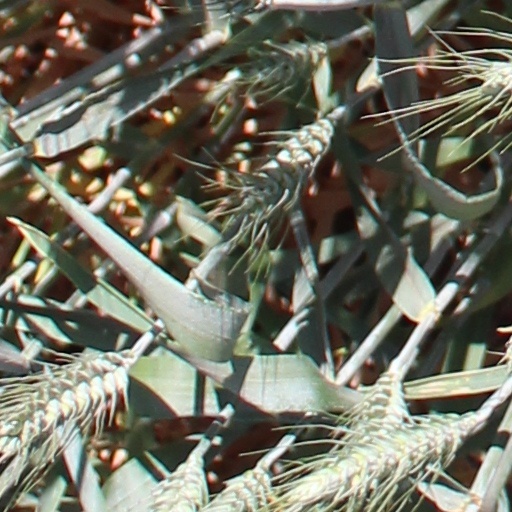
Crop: wheat